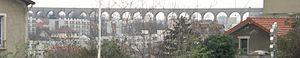
Arcueil est une commune française située dans le département du Val-de-Marne en région Île-de-France, faisant partie de la métropole du Grand Paris et du Forum métropolitain du Grand Paris.